Foulath Hadid

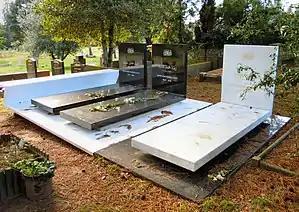
The graves of Mohammed Hadid (left), Zaha Hadid (centre) and Foulath Hadid (right) in Brookwood Cemetery

During the 12 years Hadid was involved at St Antony's, he raised funds to establish an annual award to support doctoral students in Middle Eastern studies, the Hadid Scholarship. At his suggestion, his sister Zaha Hadid designed a major new building for the Middle East Centre. In addition, he aided Warden Margaret MacMillan in securing the funding which allowed the College to begin a transforming building complex, which was completed in 2013. For his services to the College Hadid was elected to an Honorary Fellowship in 2004, and the Hadid Room, the College's meeting room, was named in his honour.